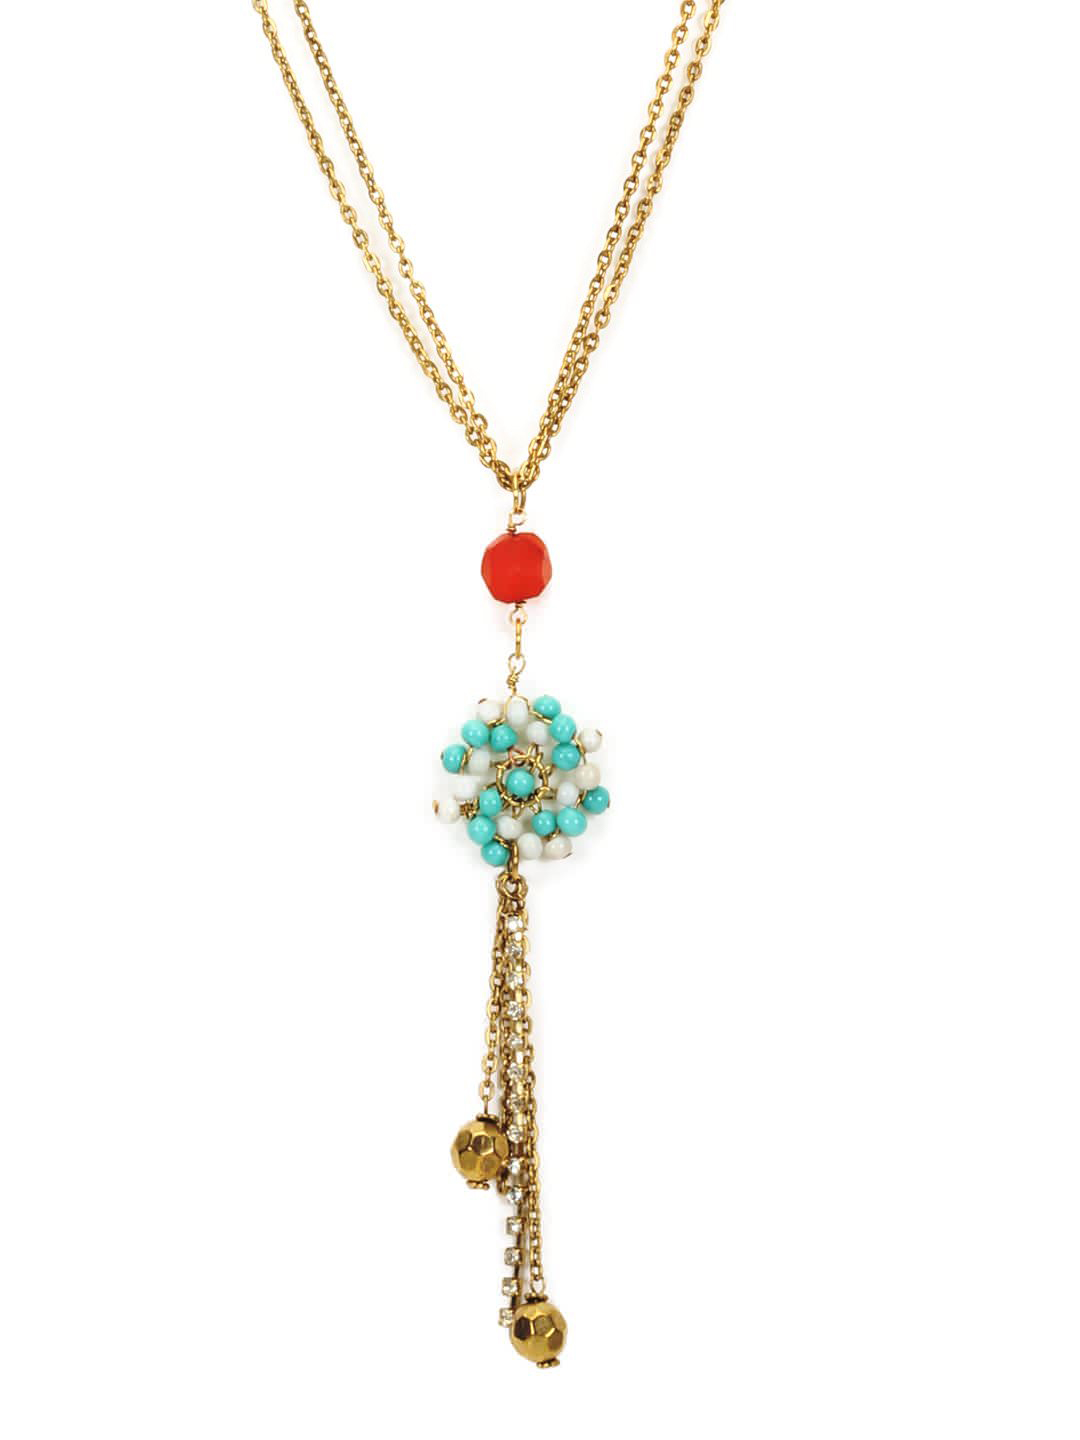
Femella Golden Necklace
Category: Accessories / Jewellery / Necklace and Chains
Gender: Women
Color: Gold
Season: Fall 2012
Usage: Casual